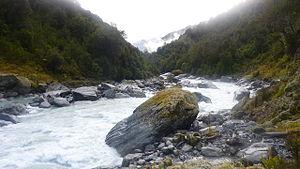
La rivière Whitcombe est un cours d’eau de la région de la West Coast de l’Île du Sud de la Nouvelle-Zélande et un affluent du fleuve Hokitika.